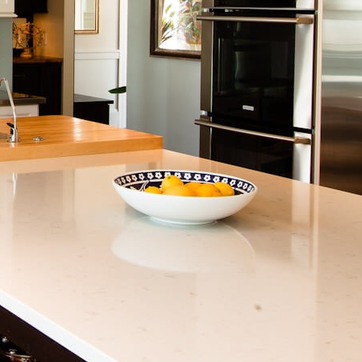
Material: food